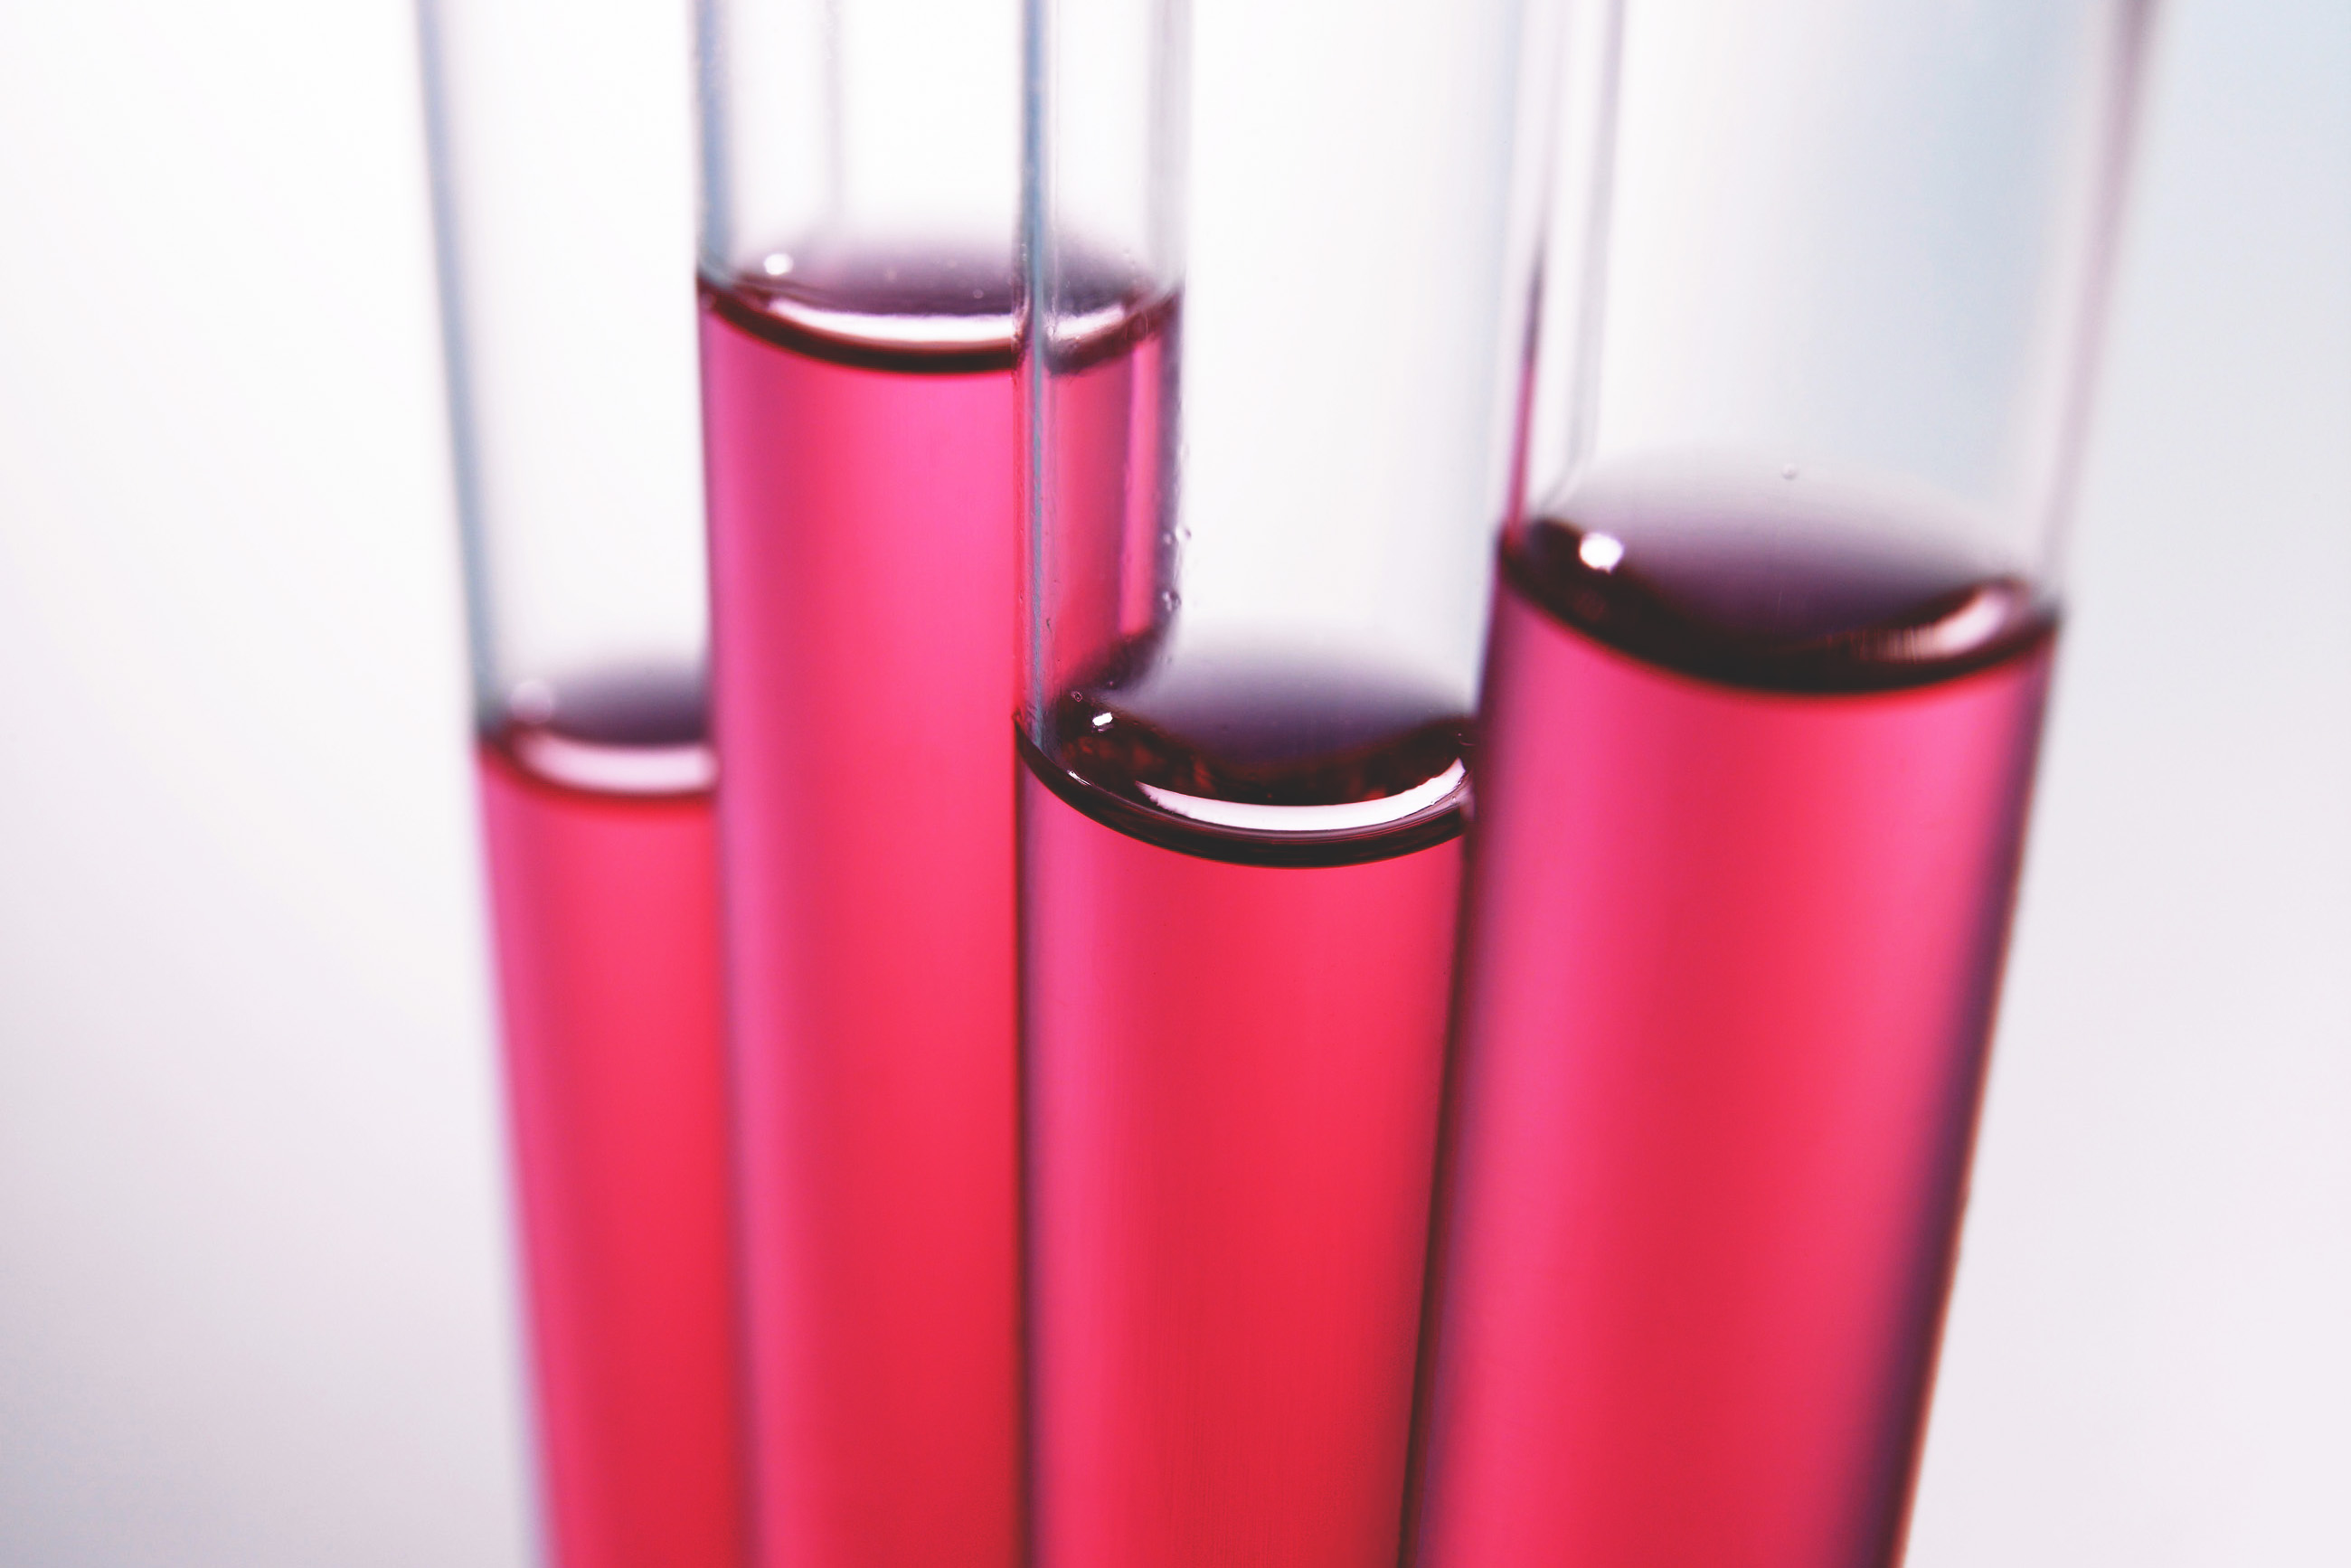
pink, cylinder, liquid, magenta, glass, highball glass, Material property, test tube, gloss, tumbler, solution, still life photography